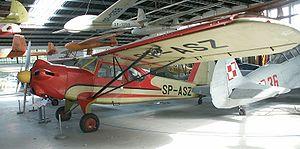
Le Yakovlev Yak-12 fut un avion léger multirôles utilisé par l'armée de l'air soviétique, l'aviation civile soviétique ainsi que dans plusieurs pays à partir de 1947.